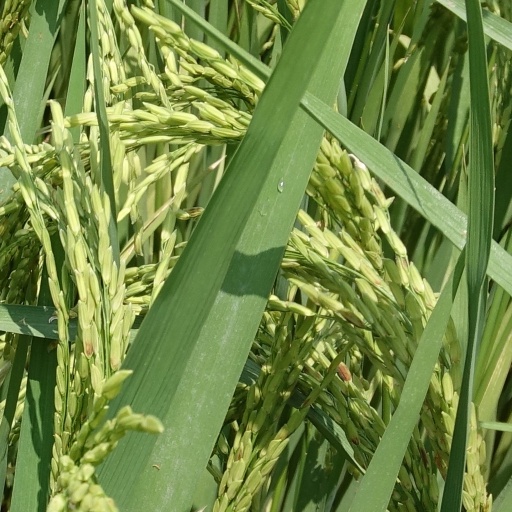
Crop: rice